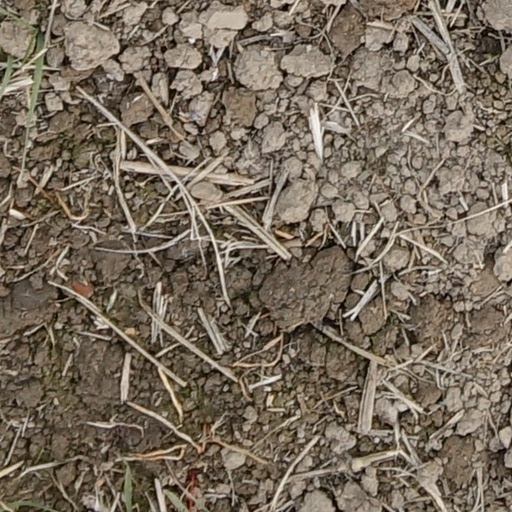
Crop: wheat